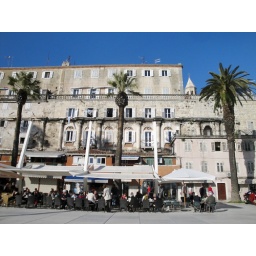
lined with palm trees and a series of cafes under white awnings...